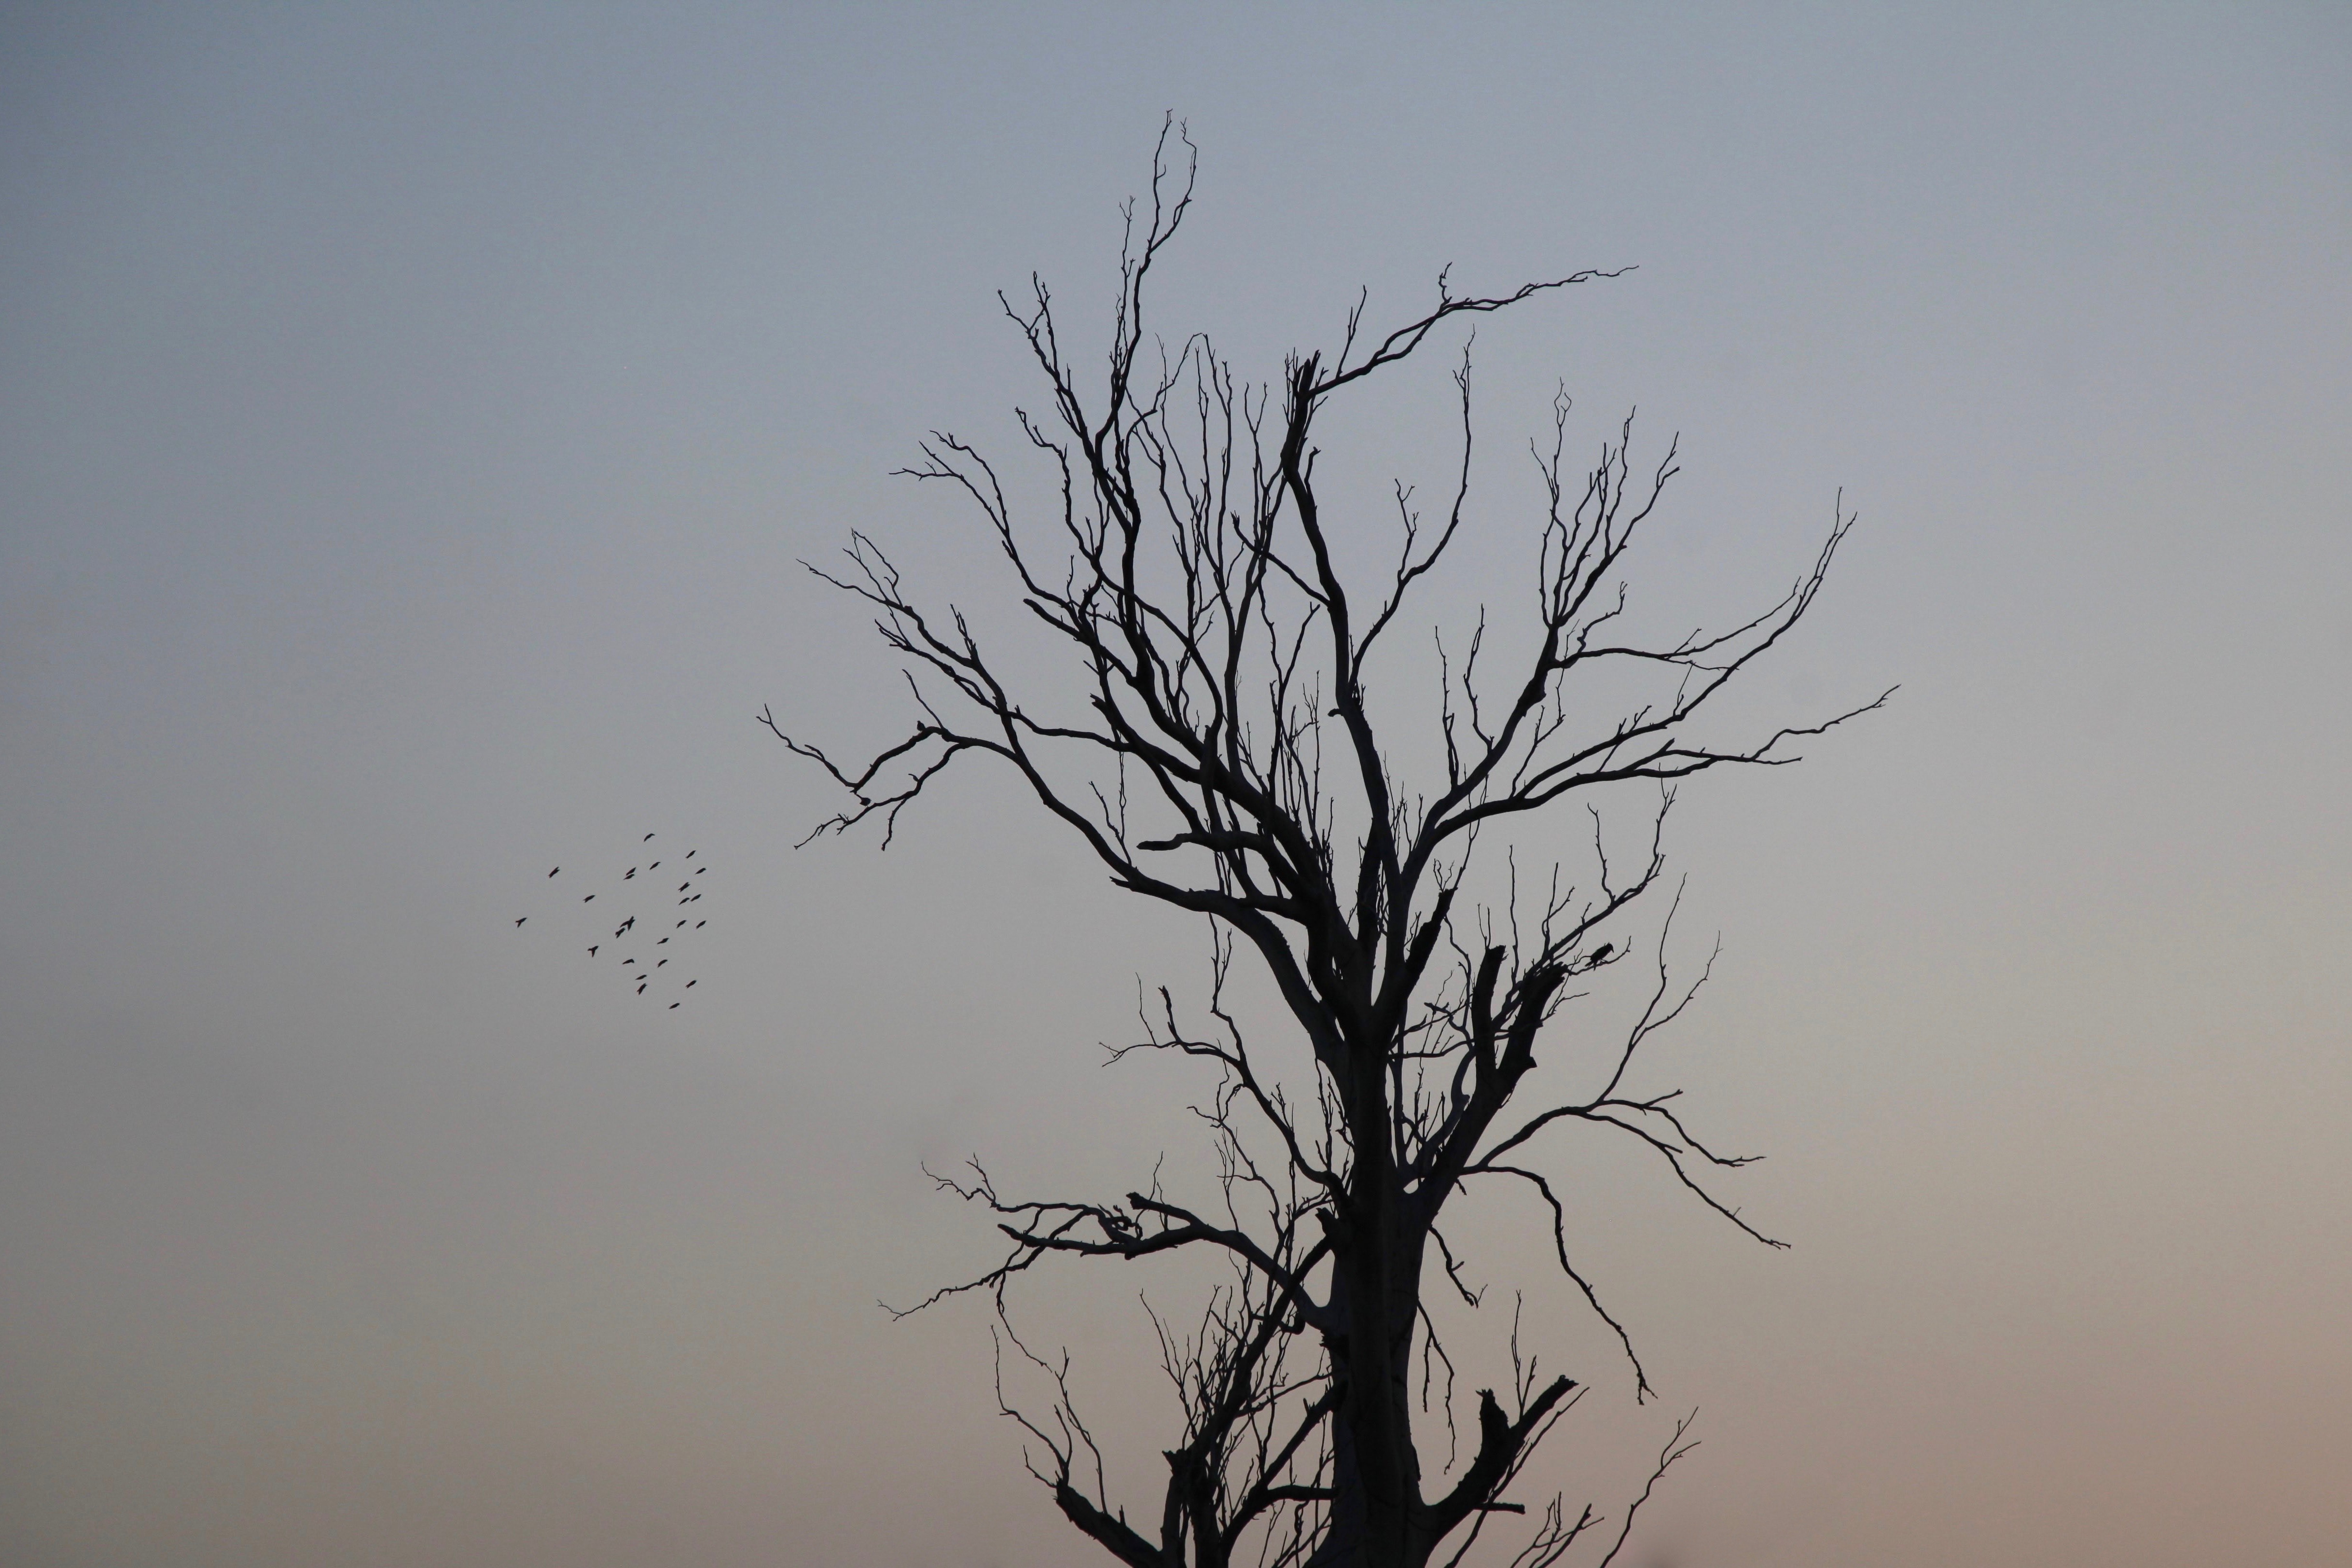
tree, nature, grass, branch, bird, cloud, sky, fog, mist, morning, dawn, twig, atmospheric phenomenon, grass family, woody plant